Georges Perros

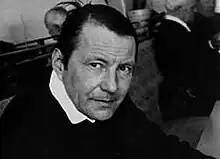
Georges Perros

Georges Perros (23 August 1923, Paris – 24 January 1978, Douarnenez) was a French writer.